Tom Vialle

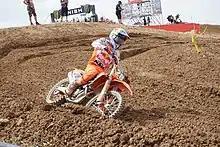
Vialle in 2022

Tom Vialle (born 28 October 2000) is a French professional motocross racer. He competed in the Motocross World Championship from 2019 to 2022 & the AMA Supercross/Motocross Championships since 2023. He is a two-time MX2 Motocross World Champion & a two-time AMA Supercross 250cc East Champion.